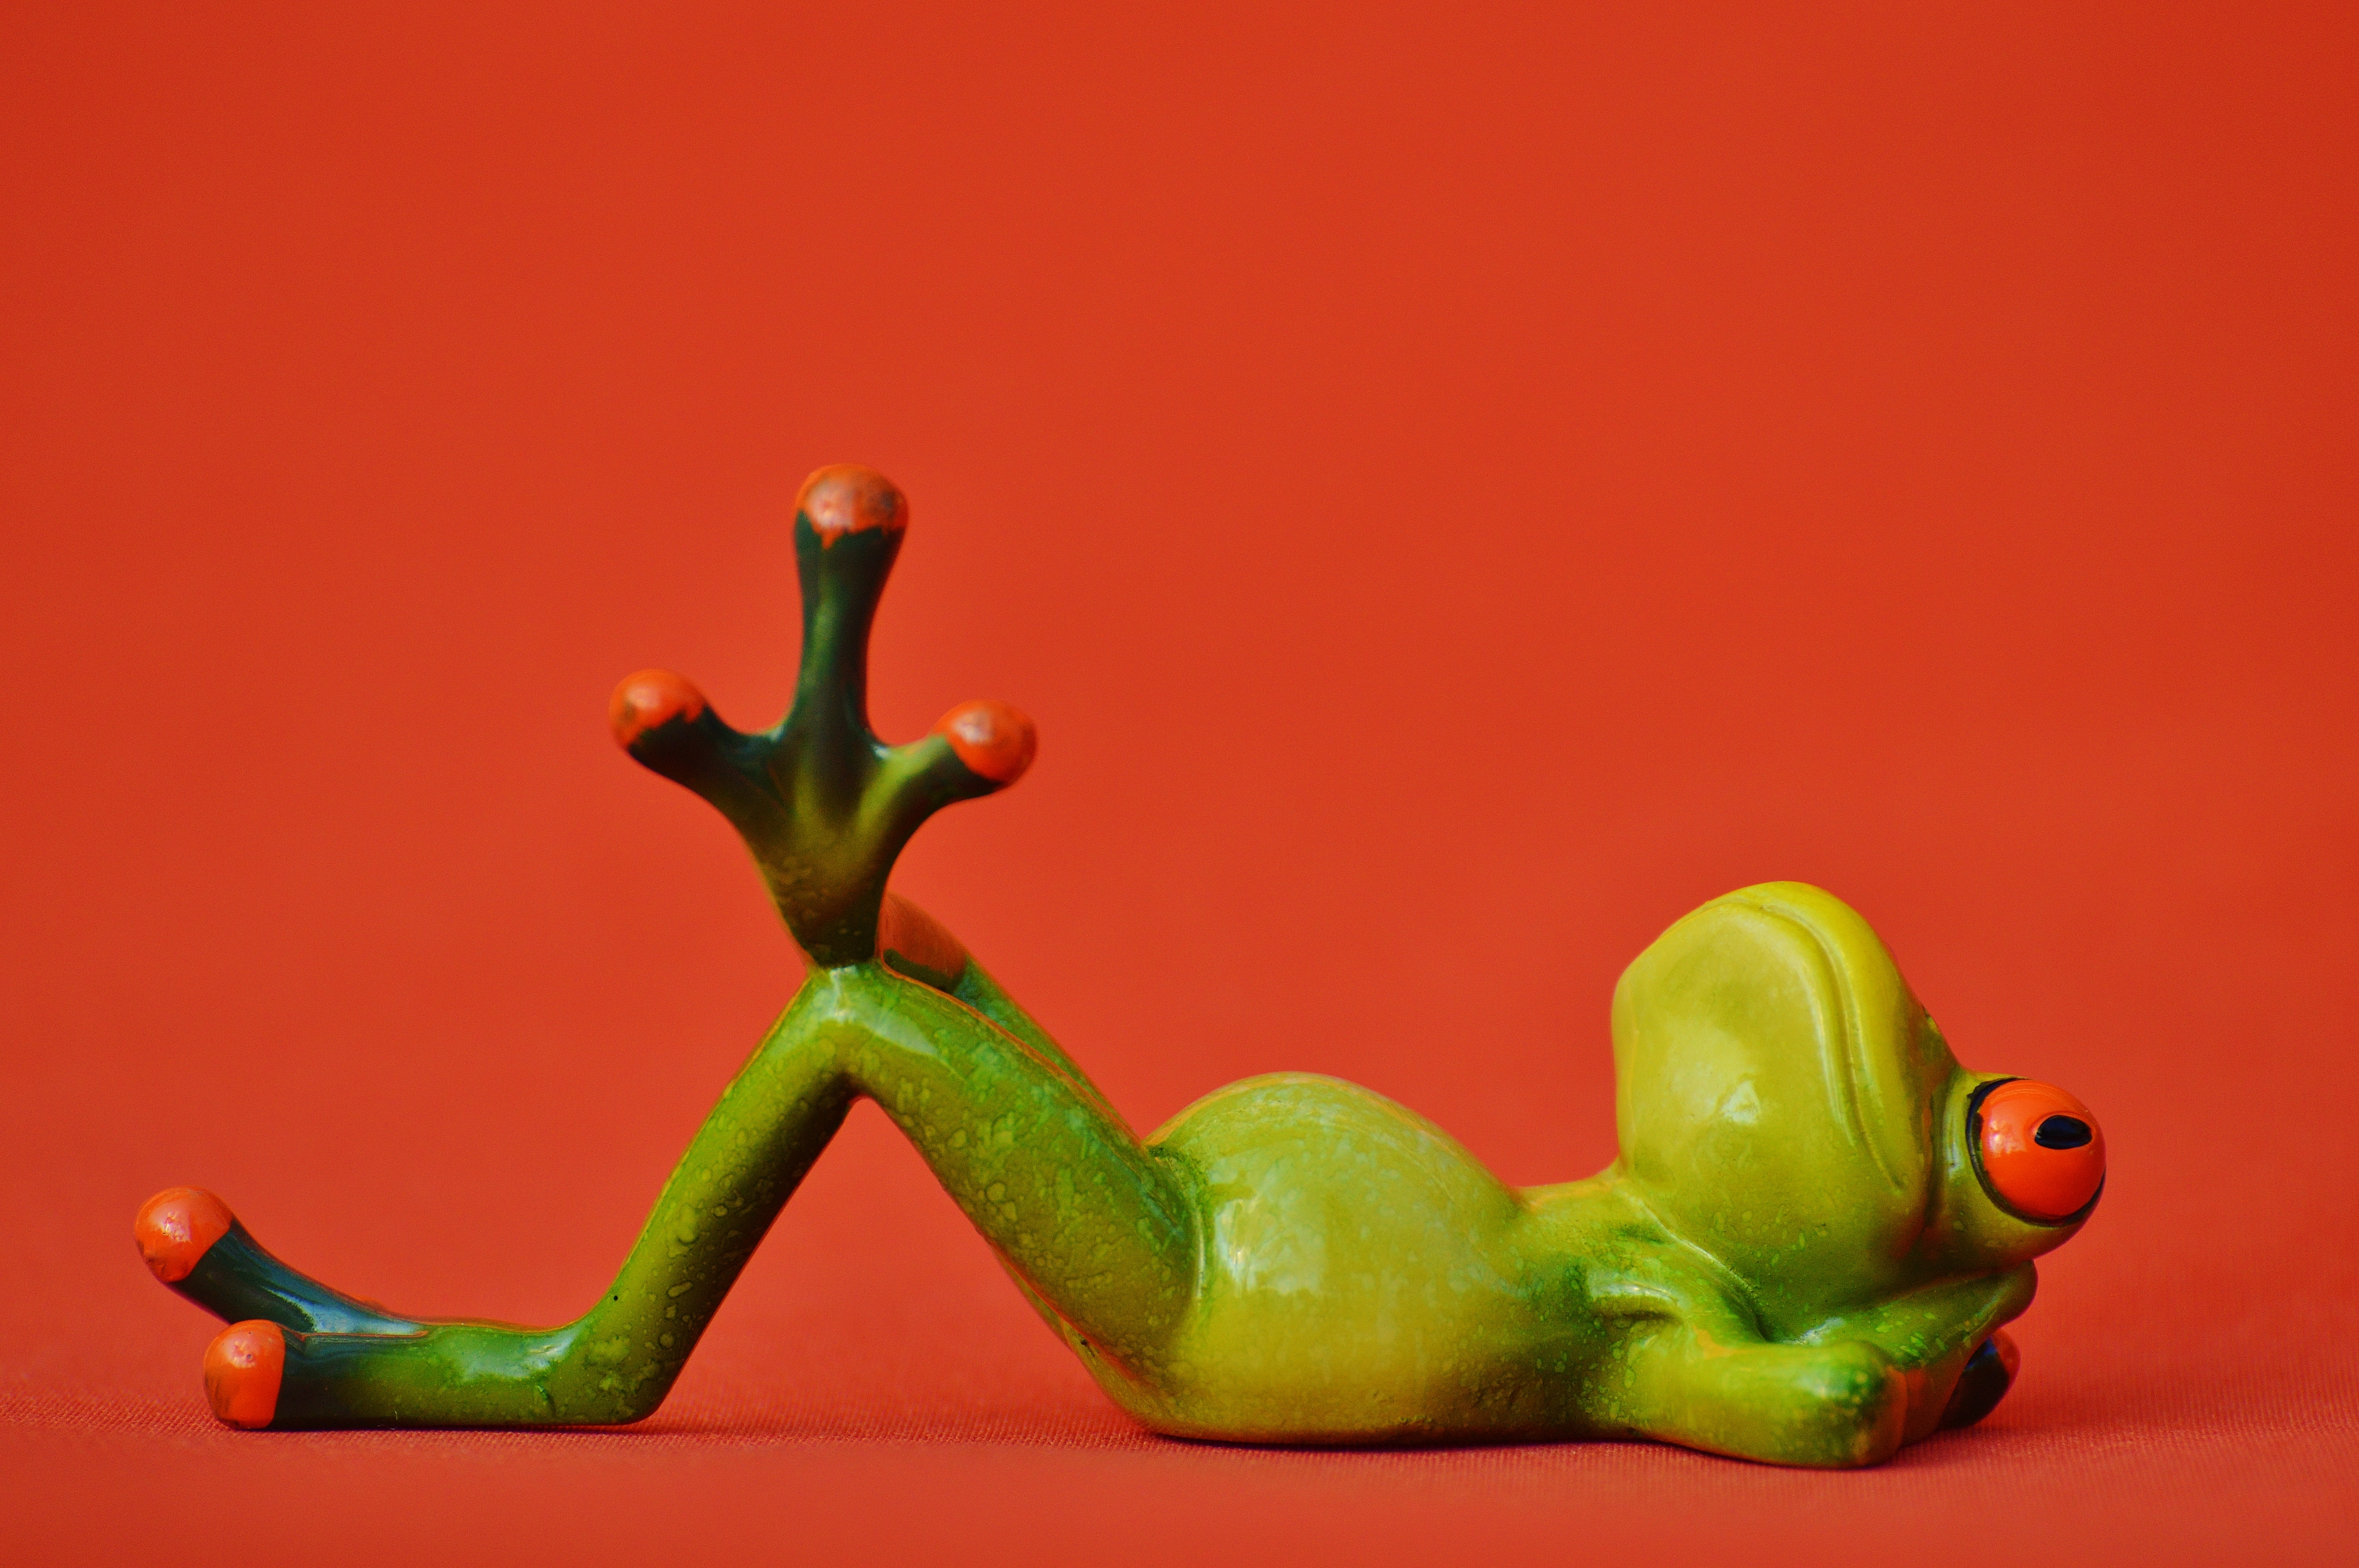
plant, sweet, leaf, flower, animal, cute, green, red, produce, rest, frog, toy, art, relaxation, figure, funny, lying, animal world, relaxed, frogs, macro photography